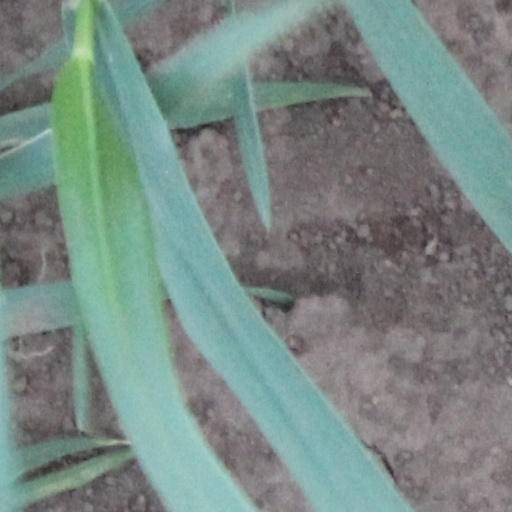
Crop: wheat